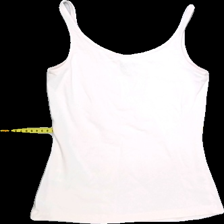
View: back
Type: Tank top
Category: Ladies
Brand: Lindex
Colors: Pink
Material: 95%cotton 5%elastane
Pattern: Plain
Cut: Regular, C-collar
Size: XS
Season: Summer
Trend: No trend
Stains: No
Price range: <50
Recommended usage: Reuse